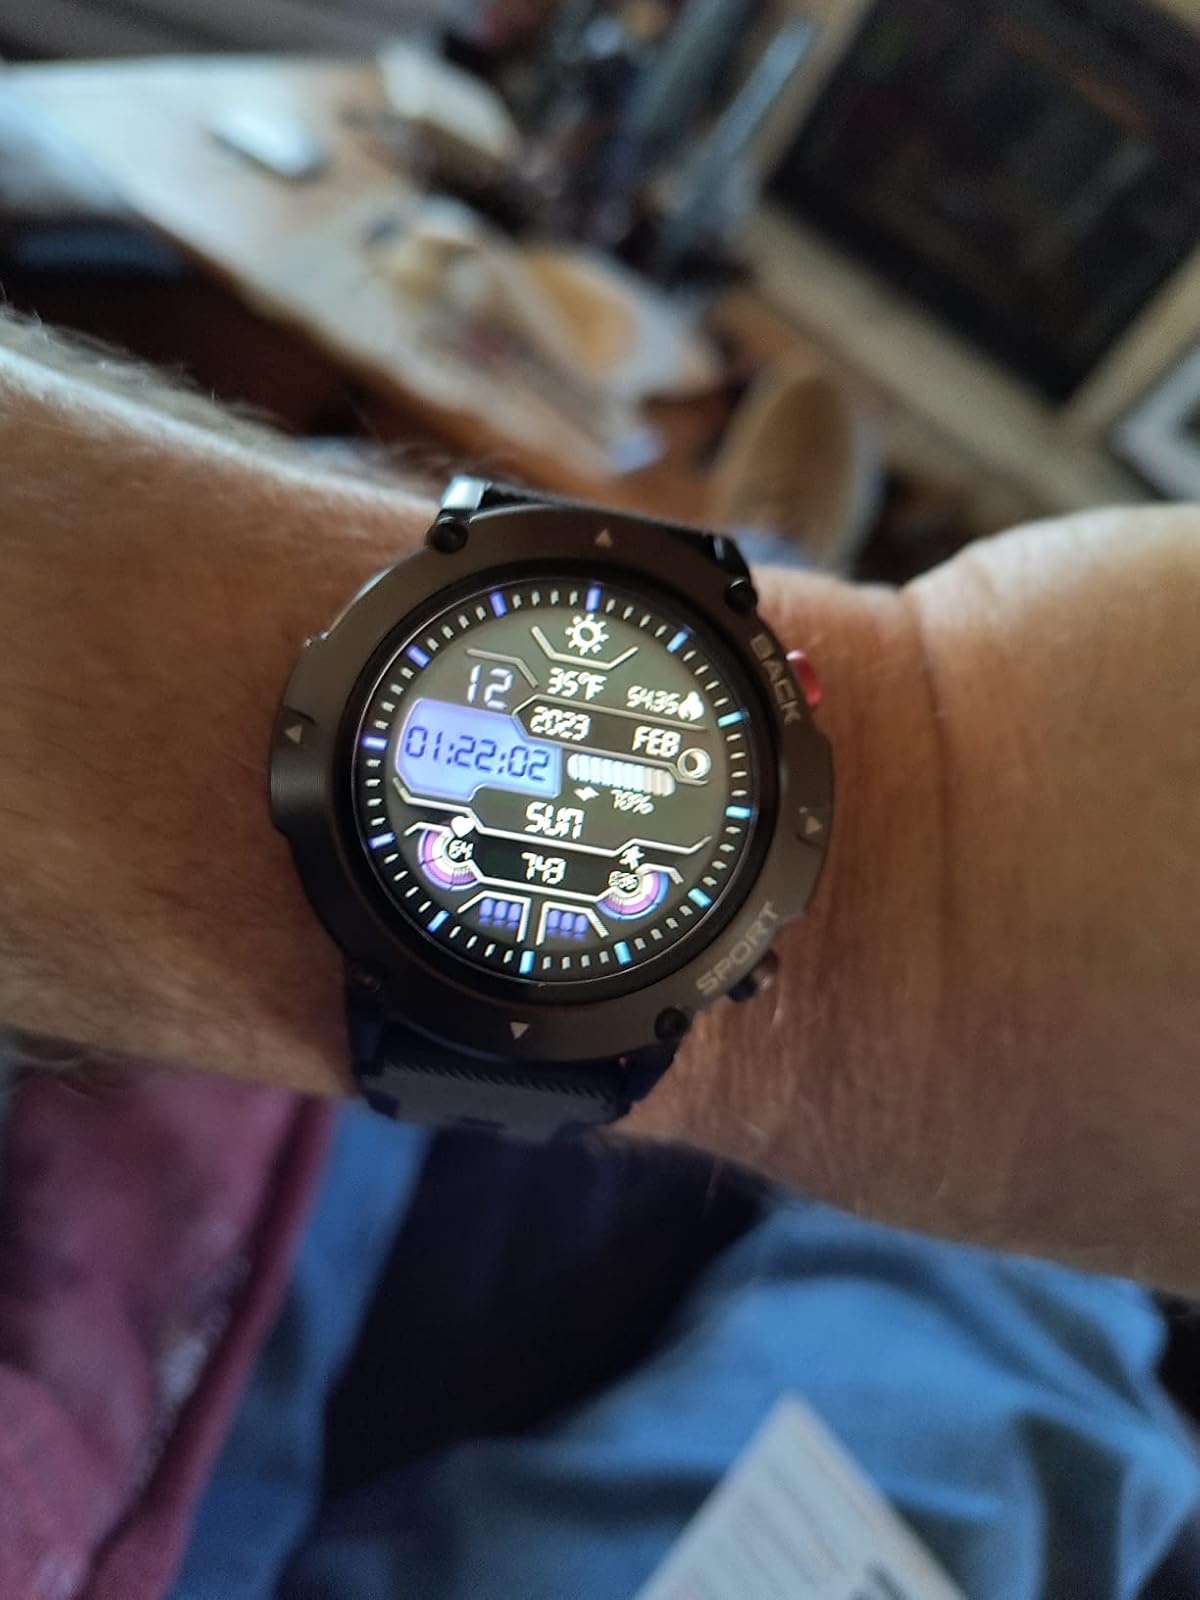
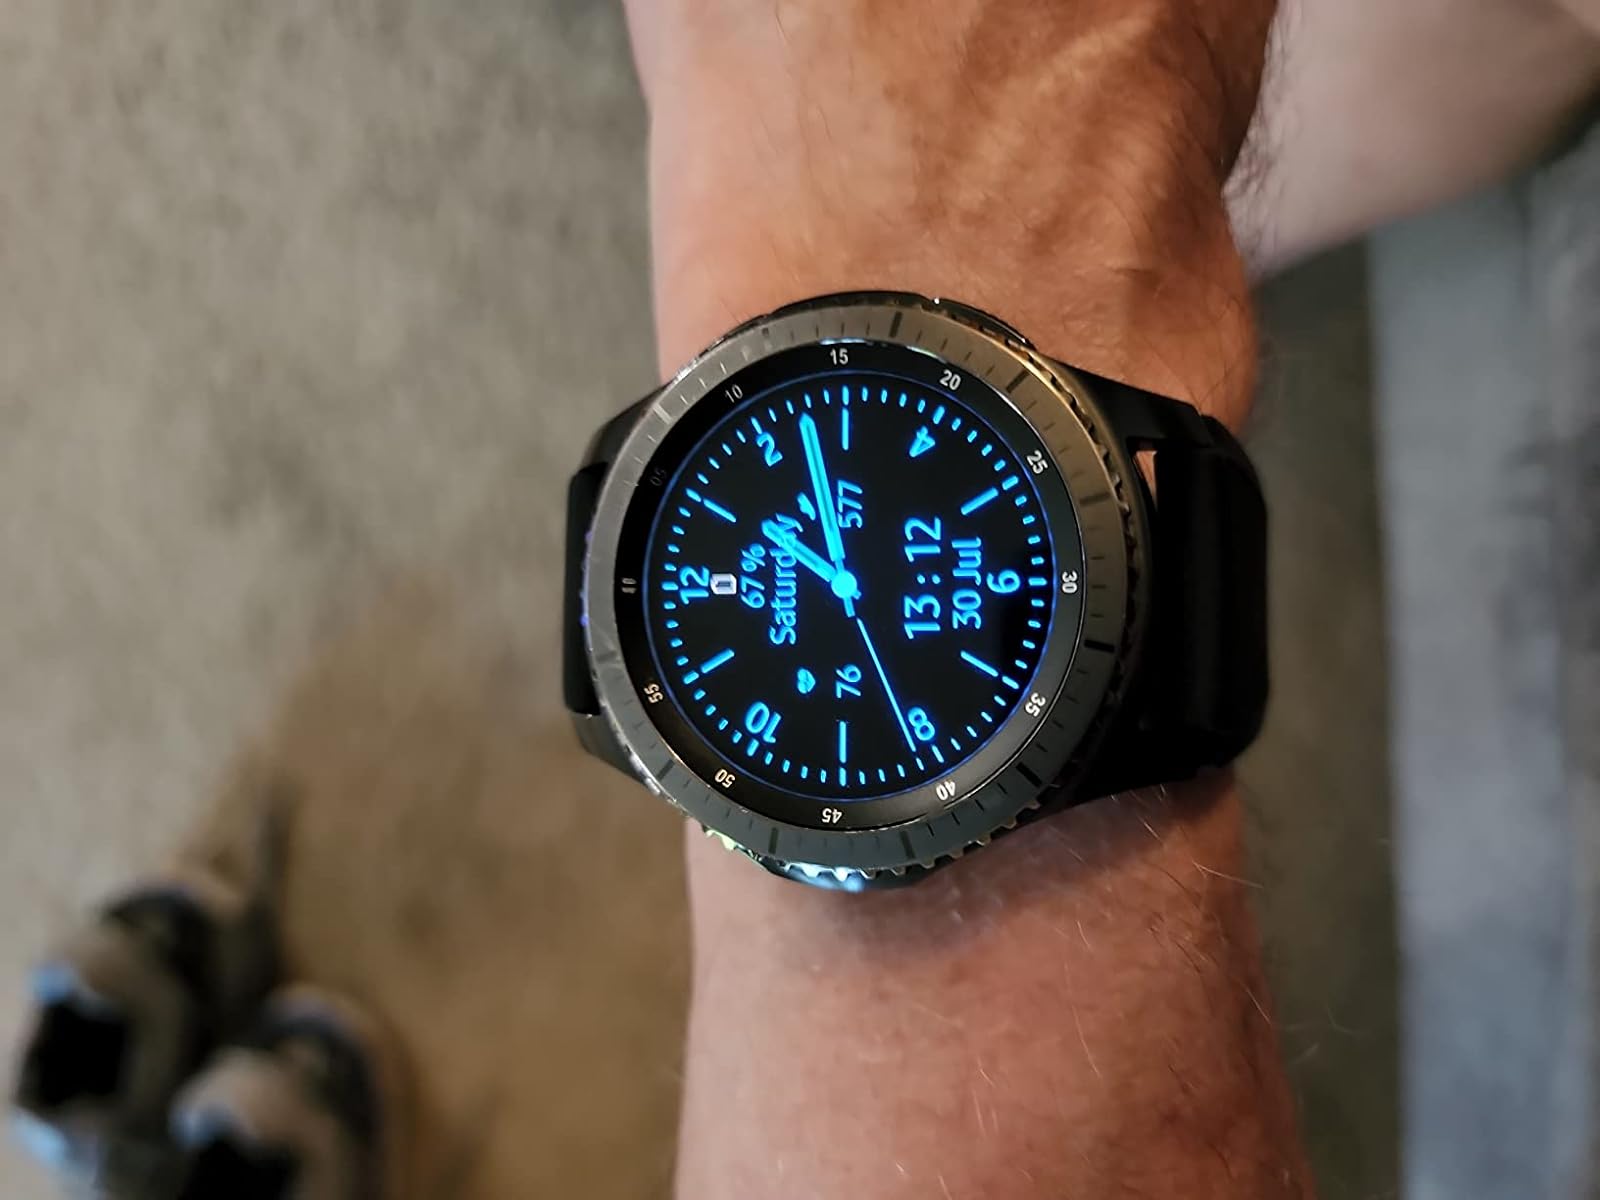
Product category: smartwatch
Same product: no